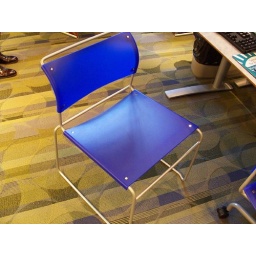
Chair at computer desk in teen room